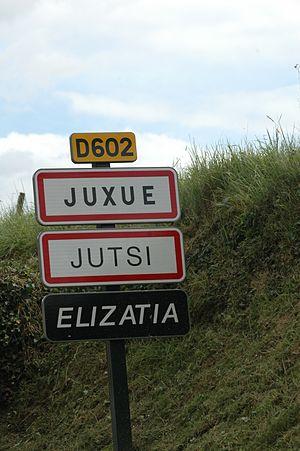
Entrée de Juxue sur la D602
Juxue est une commune française, située dans le département des Pyrénées-Atlantiques en région Nouvelle-Aquitaine.